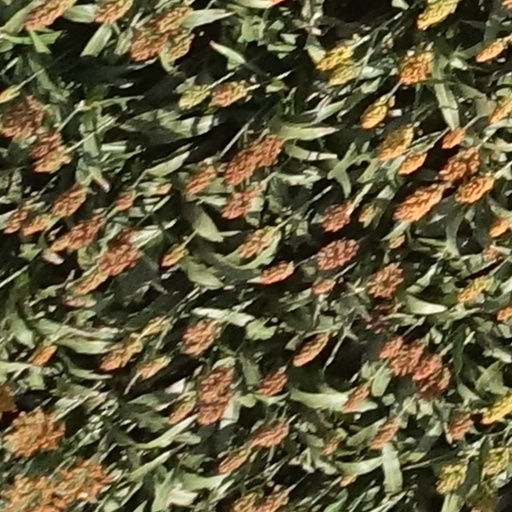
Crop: sorghum